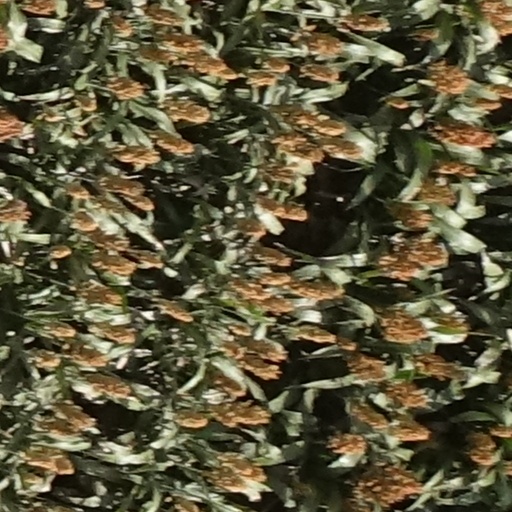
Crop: sorghum